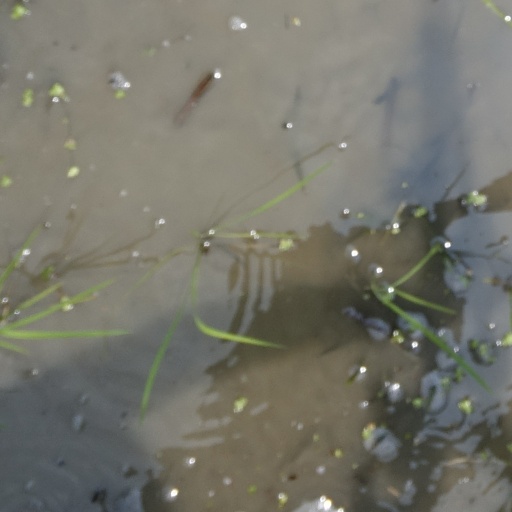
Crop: rice